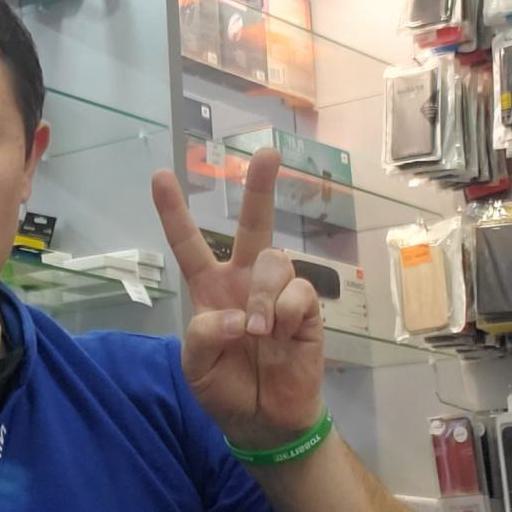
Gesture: peace